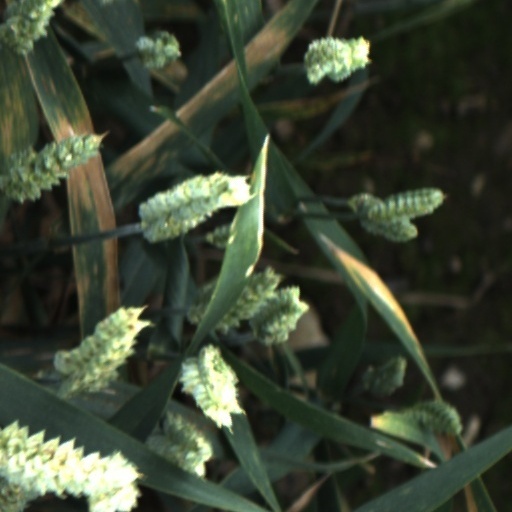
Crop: wheat